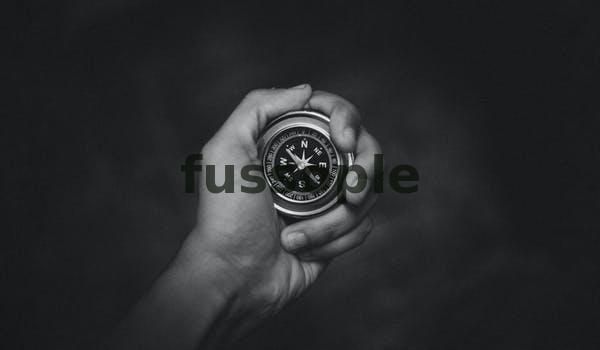
Label: Watermark